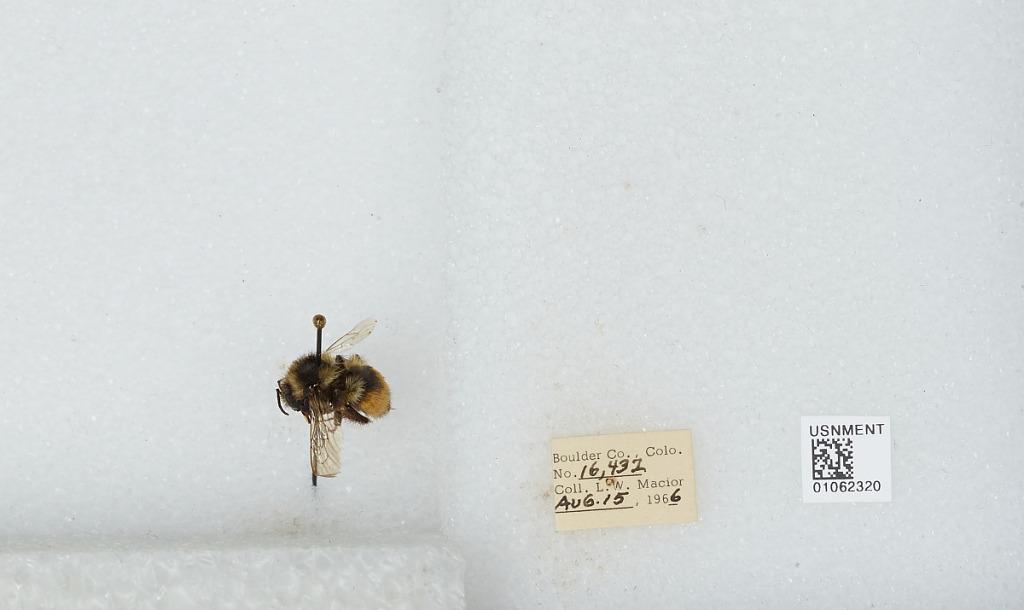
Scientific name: Bombus (Pyrobombus) bifarius Cresson
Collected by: L. Macior
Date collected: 1966-8-15
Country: United States
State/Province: Colorado
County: Boulder
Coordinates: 40.015, -105.27